You Again

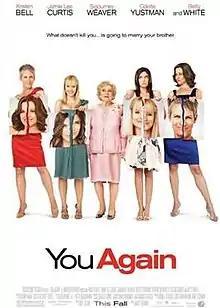
Theatrical release poster

You Again is a 2010 American comedy film directed by Andy Fickman and written by Moe Jelline. The film stars Kristen Bell, Jamie Lee Curtis, Sigourney Weaver, Odette Yustman, James Wolk, Victor Garber, Billy Unger, Kyle Bornheimer, Kristin Chenoweth, and Betty White in her final live-action film acting role before her death in 2021.